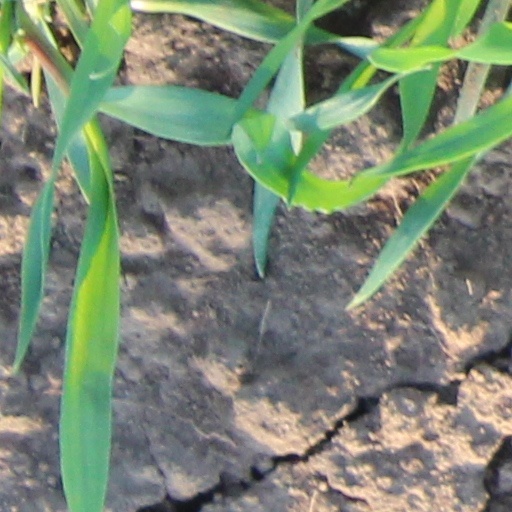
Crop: wheat